Great North of Scotland Railway

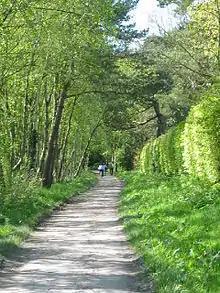
Deeside way at Garthdee

In 1885 the Great North re-timed the 10:10 am Aberdeen service to reach Keith at 11:50 am with through carriages that reached Elgin via Craigellachie at 1 pm. This connected with a Highland service at both Keith and Elgin, until the Highland re-timed the train and broke the connection at Elgin. The Great North applied to the Board of Trade for an order for two connections a day at Elgin. This was refused, but in 1886 the Great North and Highland railways came to an agreement to pool receipts from the stations between Grange and Elgin and refer any disputes to an arbiter. The midday Highland train was re-timed to connect with the Great North at Keith and Elgin, and a service connected at Elgin with an Aberdeen train that had divided en route to travel via the coast and Craigellachie.